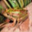
Label: frog